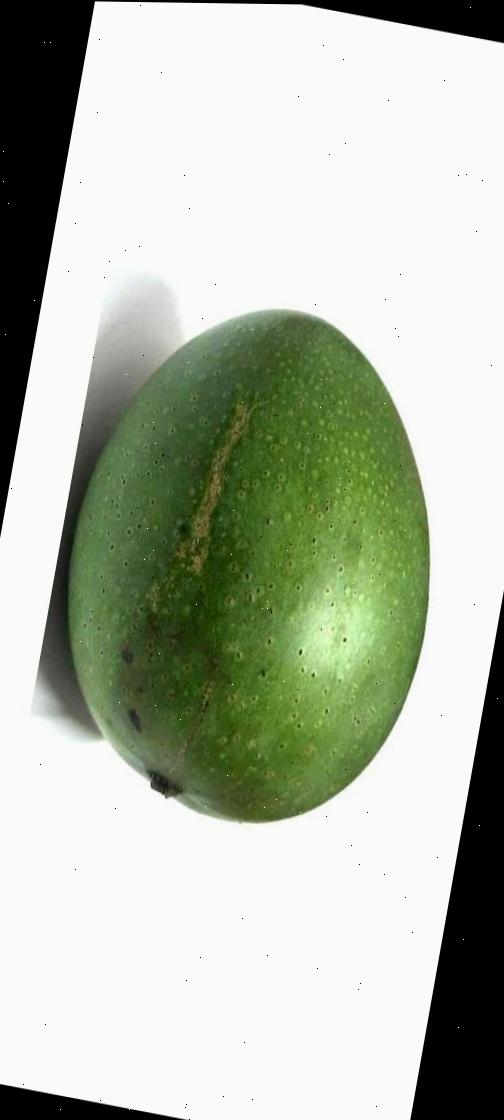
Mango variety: Ashshina Zhinuk